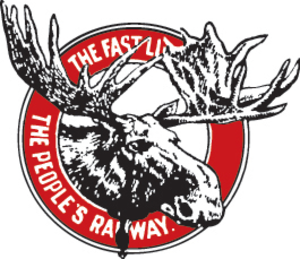
Le chemin de fer Intercolonial, est créé en 1872 par le gouvernement du Canada pour répondre à l'exigence des provinces maritimes avant leur intégration à la Confédération canadienne. En 1876, la voie de 560 milles relie Halifax à Rivière-du-Loup où la connexion avec la voie du Grand Tronc permet de passer par Lévis, en face de la ville de Québec, et de rejoindre Montréal. En 1918, l'Intercolonial est intégré au chemin de fer Canadien National.